Battle of Kolwezi

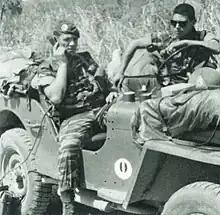
French radio operator in a Jeep.

On 16 May at 00:45, the French 2nd Foreign Parachute Regiment, led by Colonel Philippe Erulin, was put on alert. A meeting took place in West Germany between Belgian and French officials to coordinate a common operation. The meeting was a failure, as the French wanted to deploy their forces to neutralise the rebels and secure the city, while the Belgians wanted to evacuate foreigners. Eventually the Belgian Paracommando Regiment was sent independently. Meanwhile, elements of the planned operation started to leak into the press, causing fears that surprise would be lost if swift action were not taken.